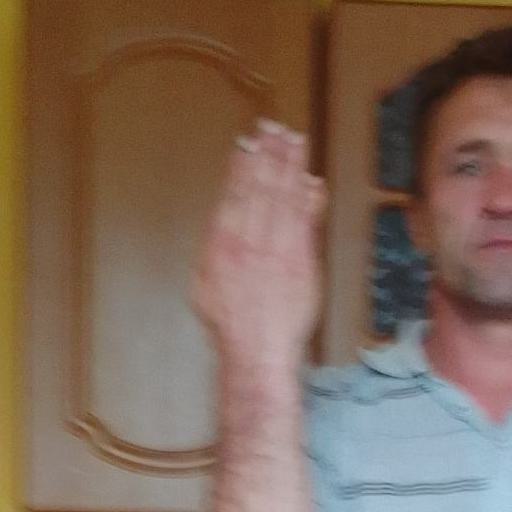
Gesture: stop_inverted